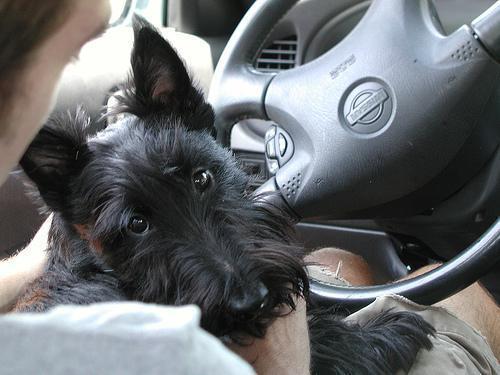
Scotch_terrier